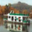
Label: ship